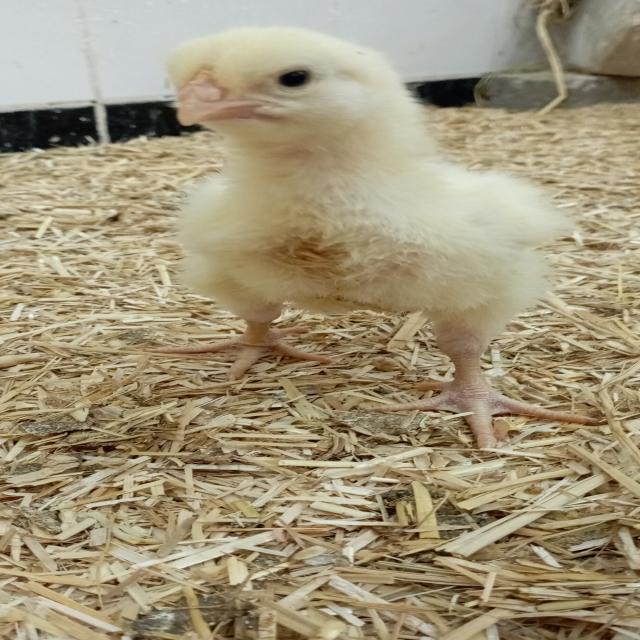
Weight: 195 g